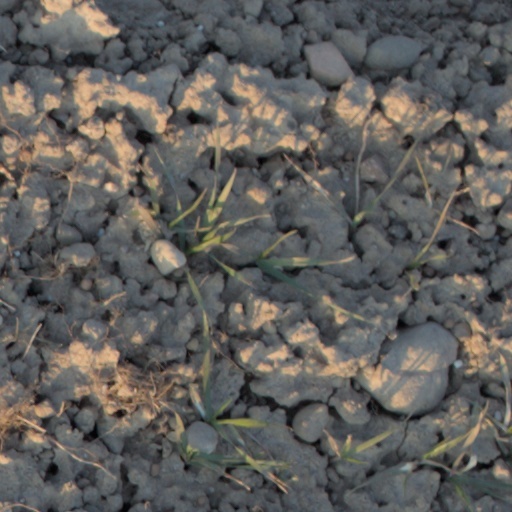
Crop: wheat